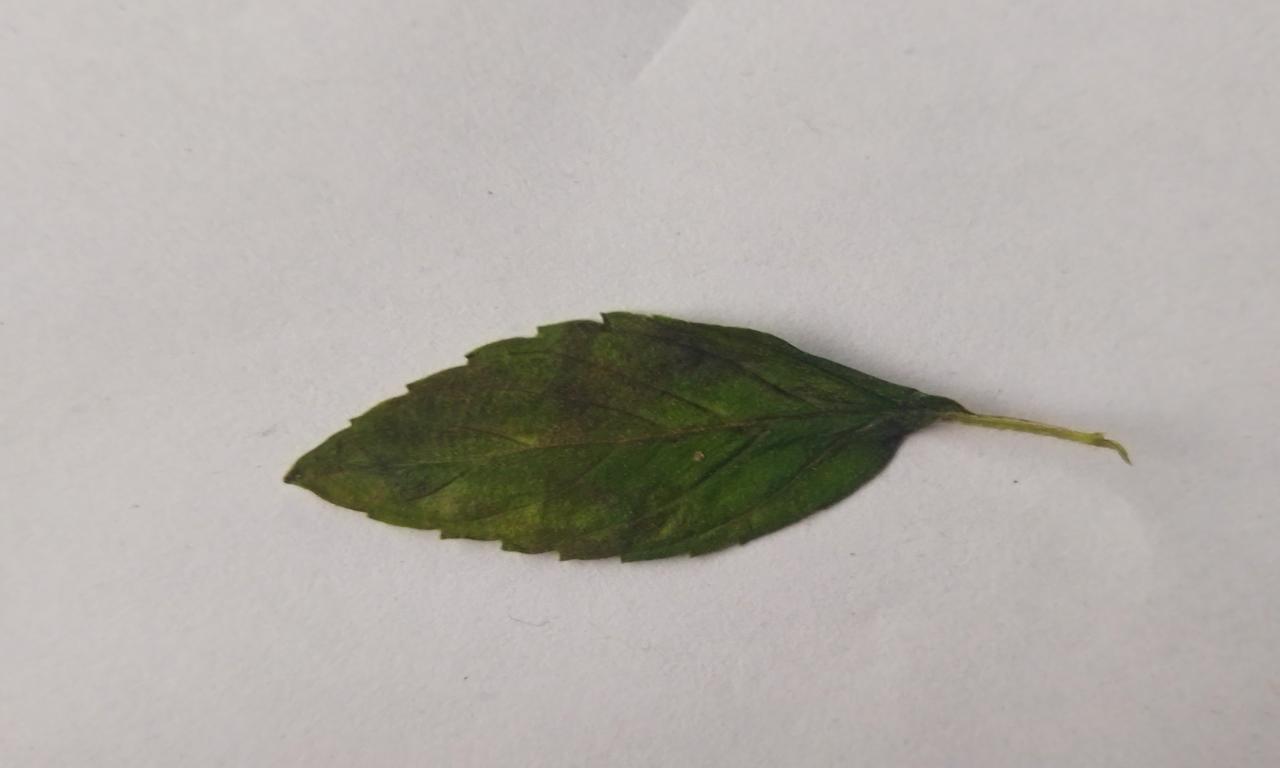
Label: Spoiled